Robert Leslie Poxon

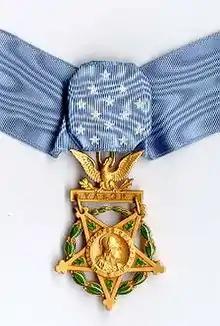
Army Medal of Honor

Robert Leslie Poxon (January 3, 1947 – June 2, 1969) was a United States Army officer and a recipient of the United States military's highest decoration—the Medal of Honor—for his actions in the Vietnam War.